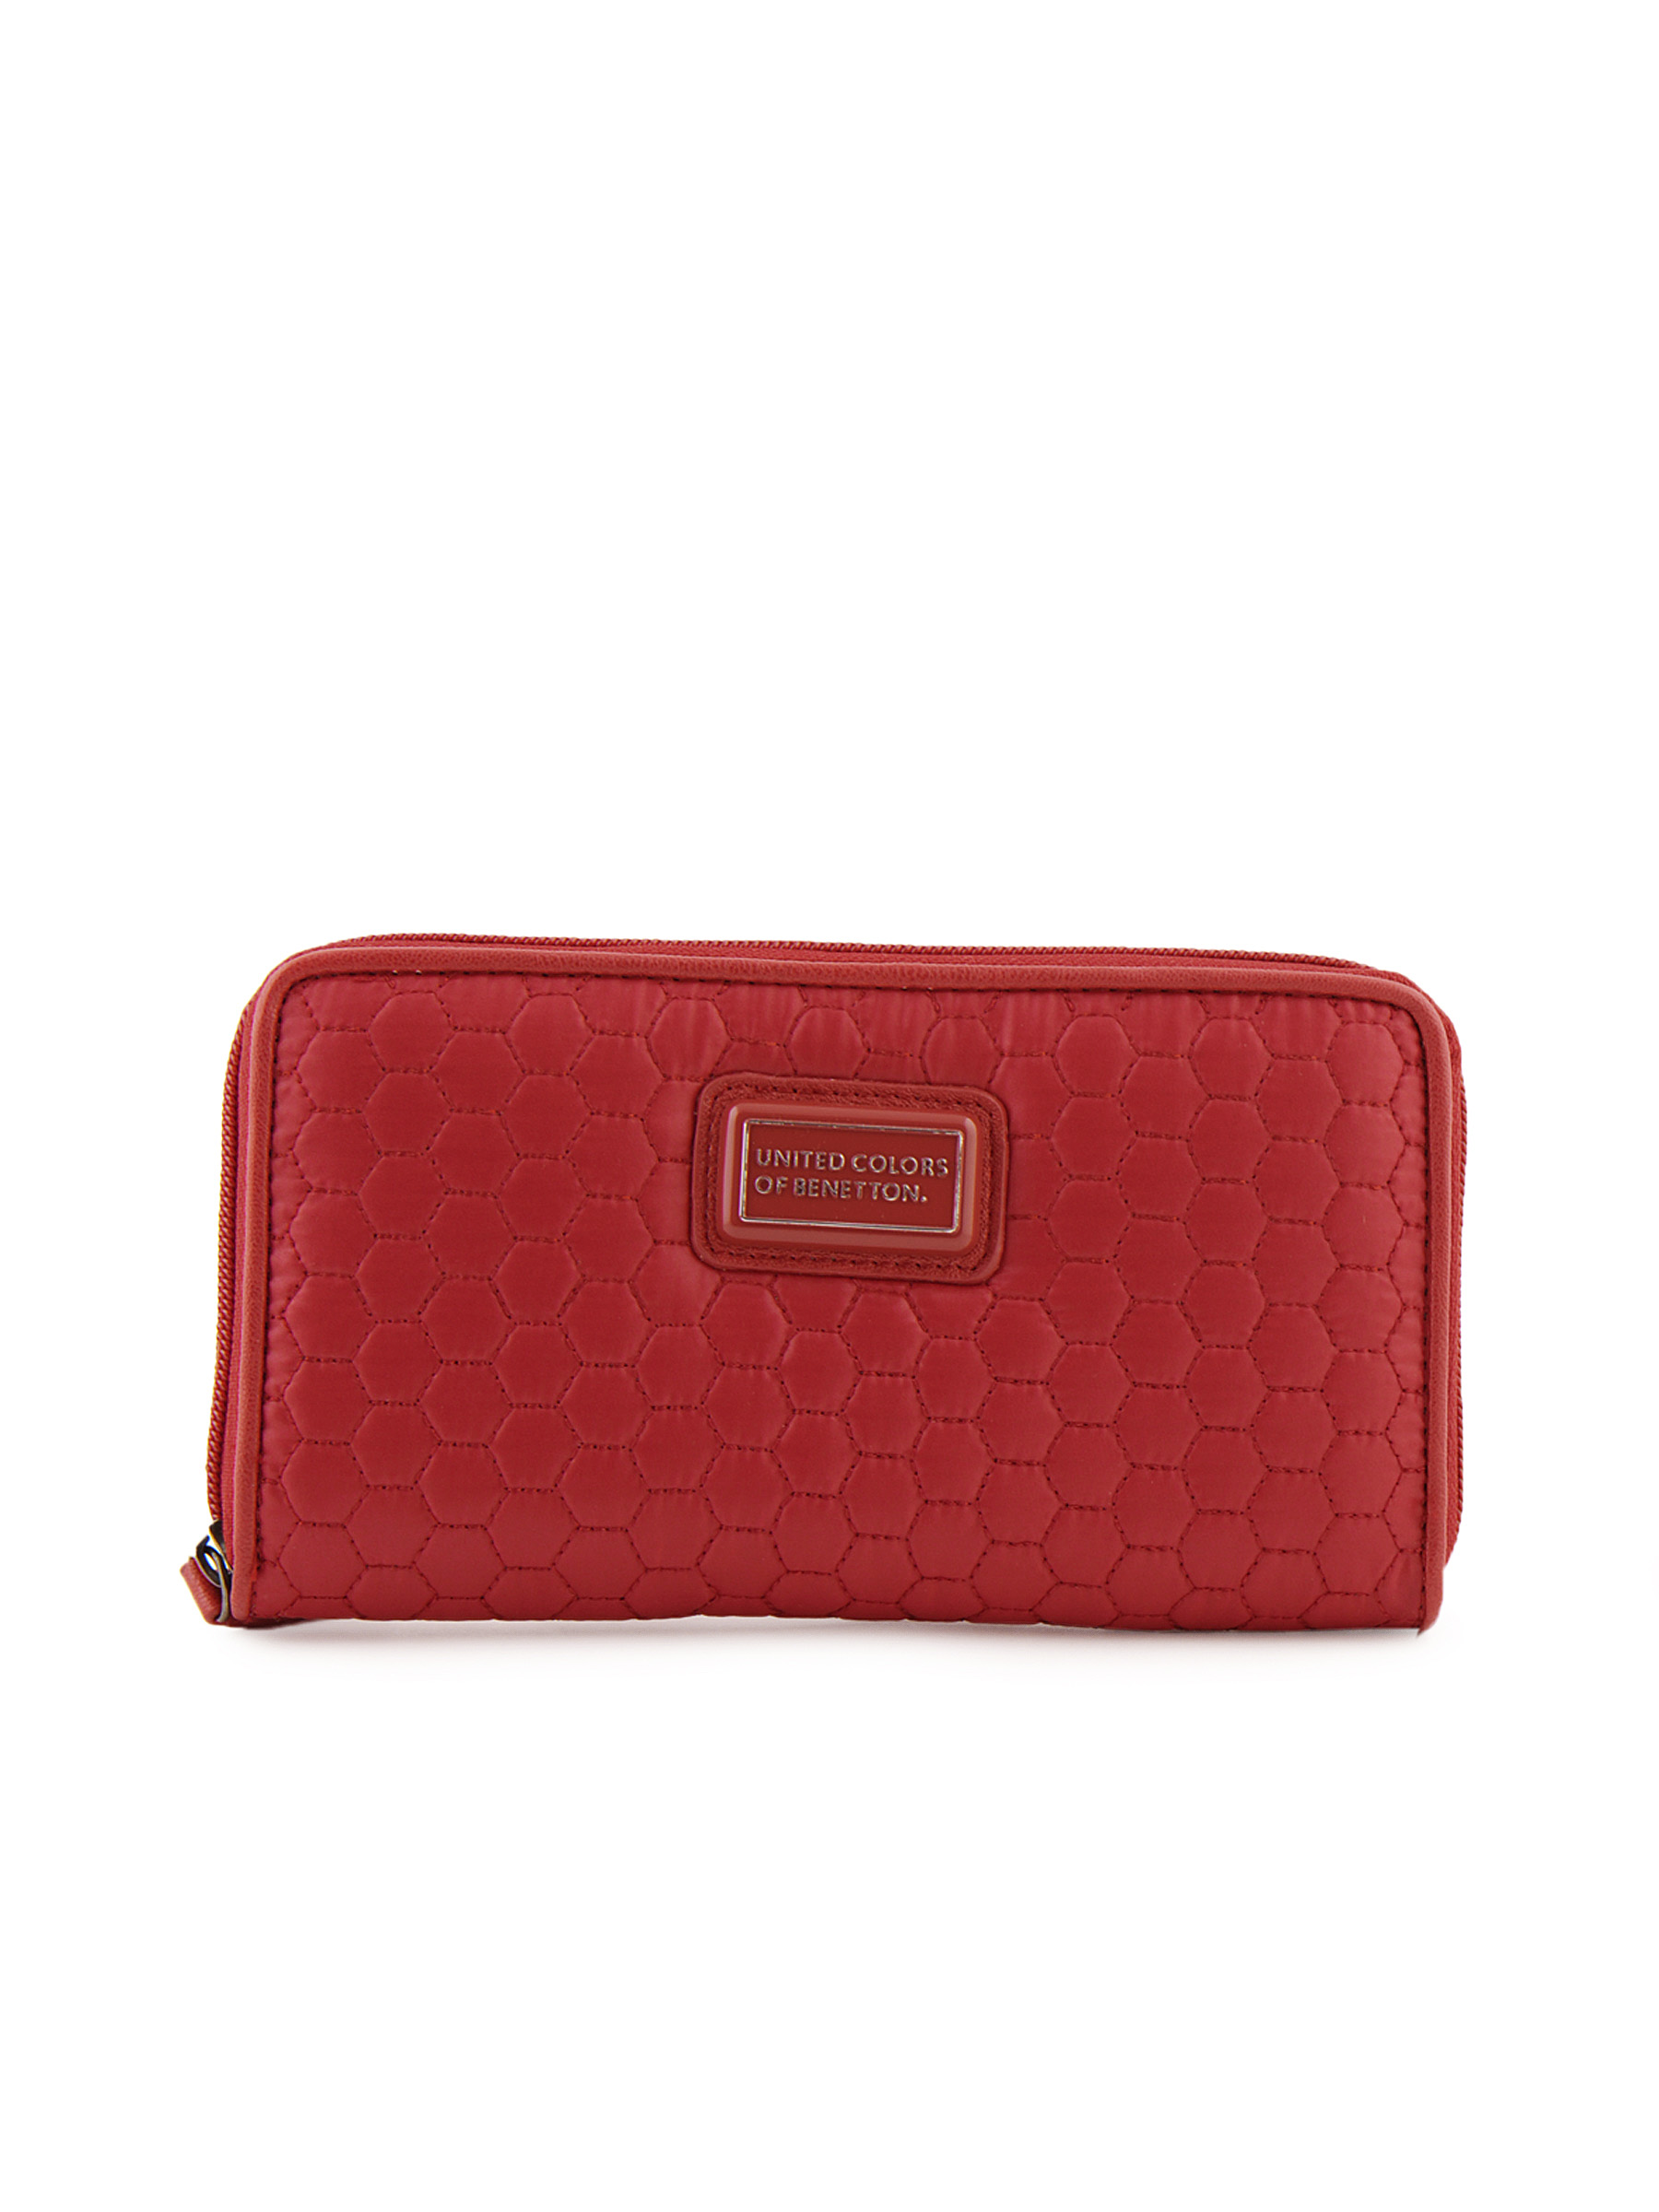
United Colors of Benetton Women Solid Red Wallets
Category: Accessories / Wallets / Wallets
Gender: Women
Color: Red
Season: Summer 2011
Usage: Casual